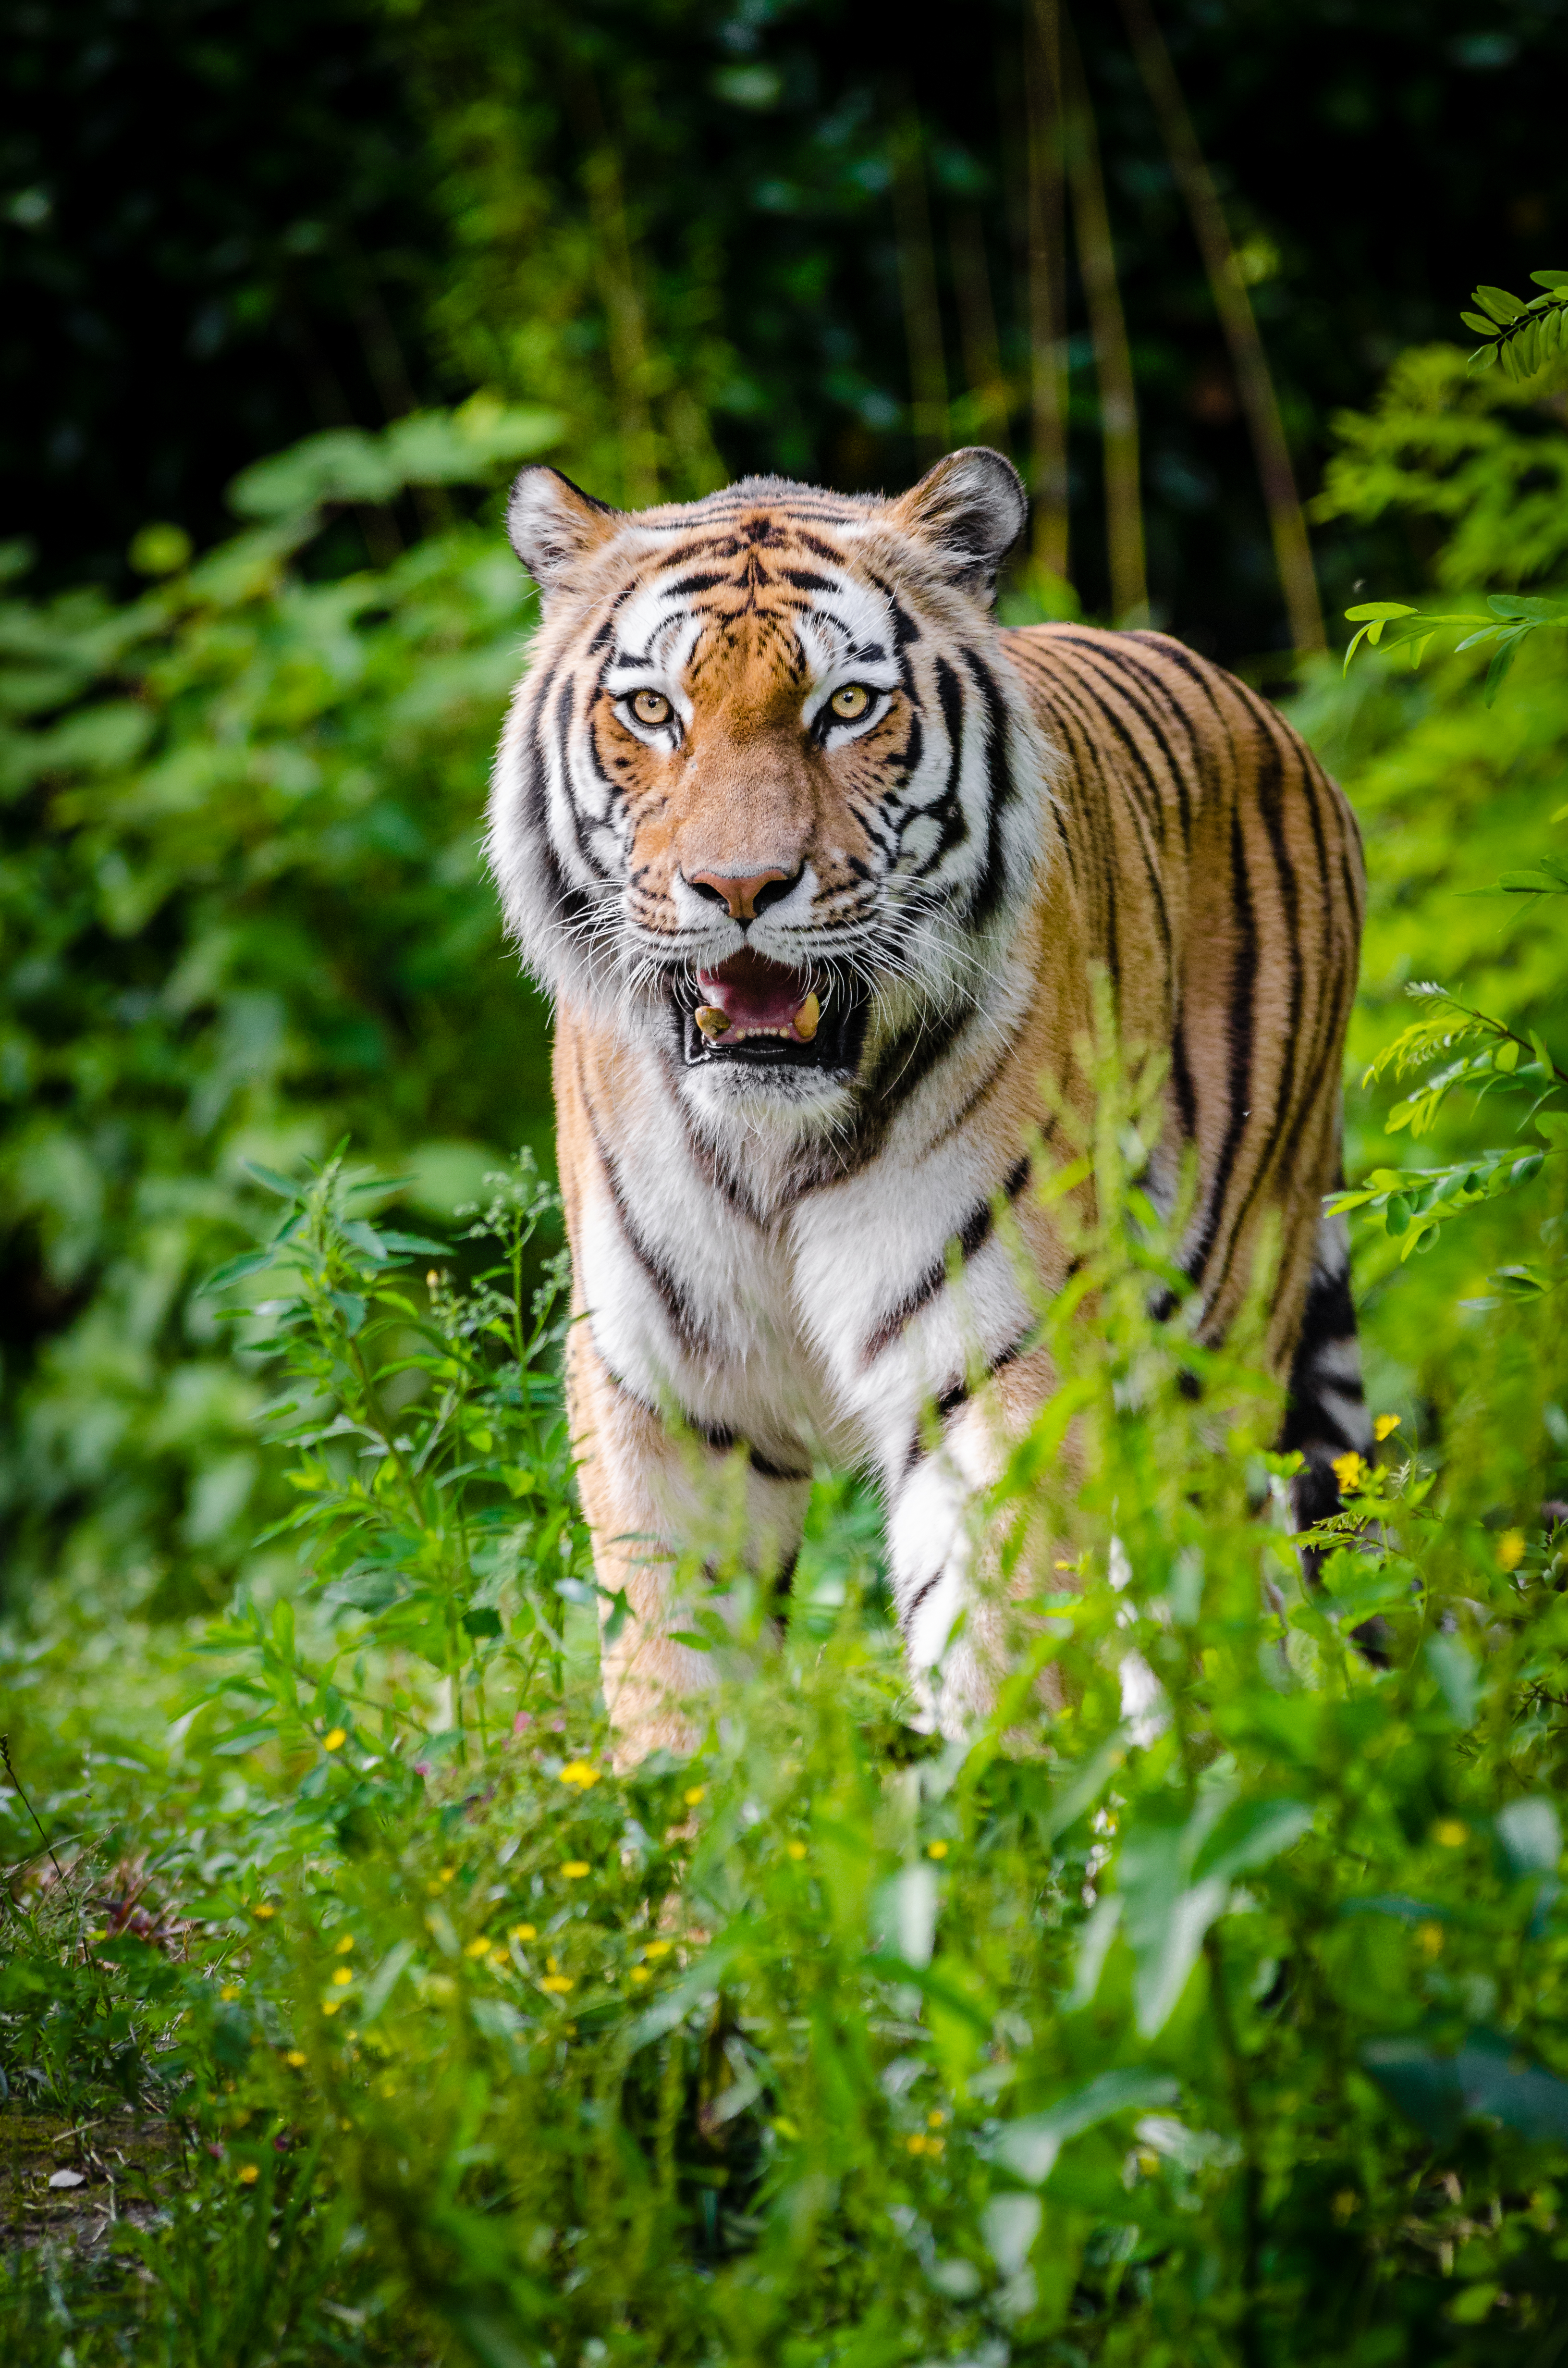
water, nature, grass, white, animal, pond, wildlife, zoo, fur, orange, green, jungle, cat, natural, feline, mammal, predator, fauna, leaves, eyes, de, tiger, eye, animals, stripes, germany, deutschland, wasser, weiss, natur, katze, tier, pretty, fell, tiere, tierpark, sibirischer, siberian, panthera, tigri, carnivore, ussuritiger, amurtiger, tigris, altaica, pelz, pelzig, streifen, weis, siberiese, tigre, tigresiberiano, duisburg, gras, teich, gr n, bl tter, gr ser, sib rie, big cats, cat like mammal